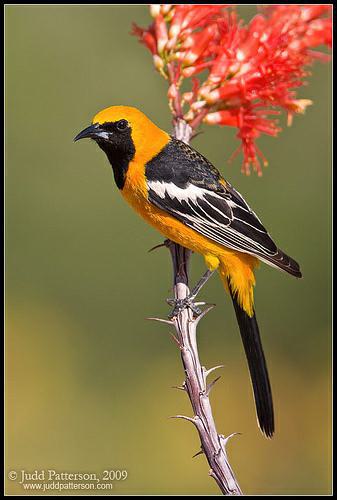
A photo of a hooded oriole